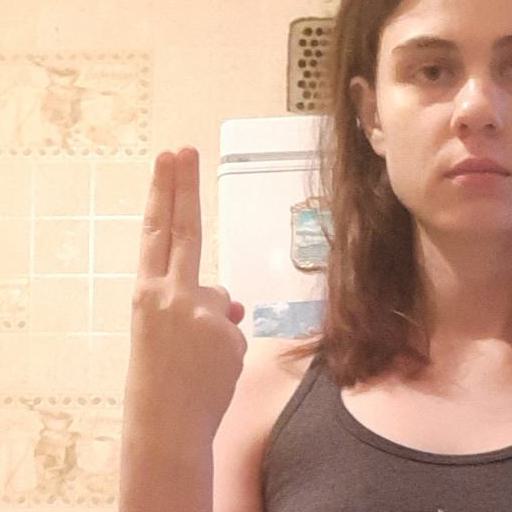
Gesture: two_up_inverted